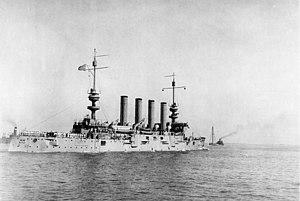
La classe Saint Louis (1905) fut une classe de croiseur protégé construite pour la marine de guerre américaine au début du XXᵉ siècle.